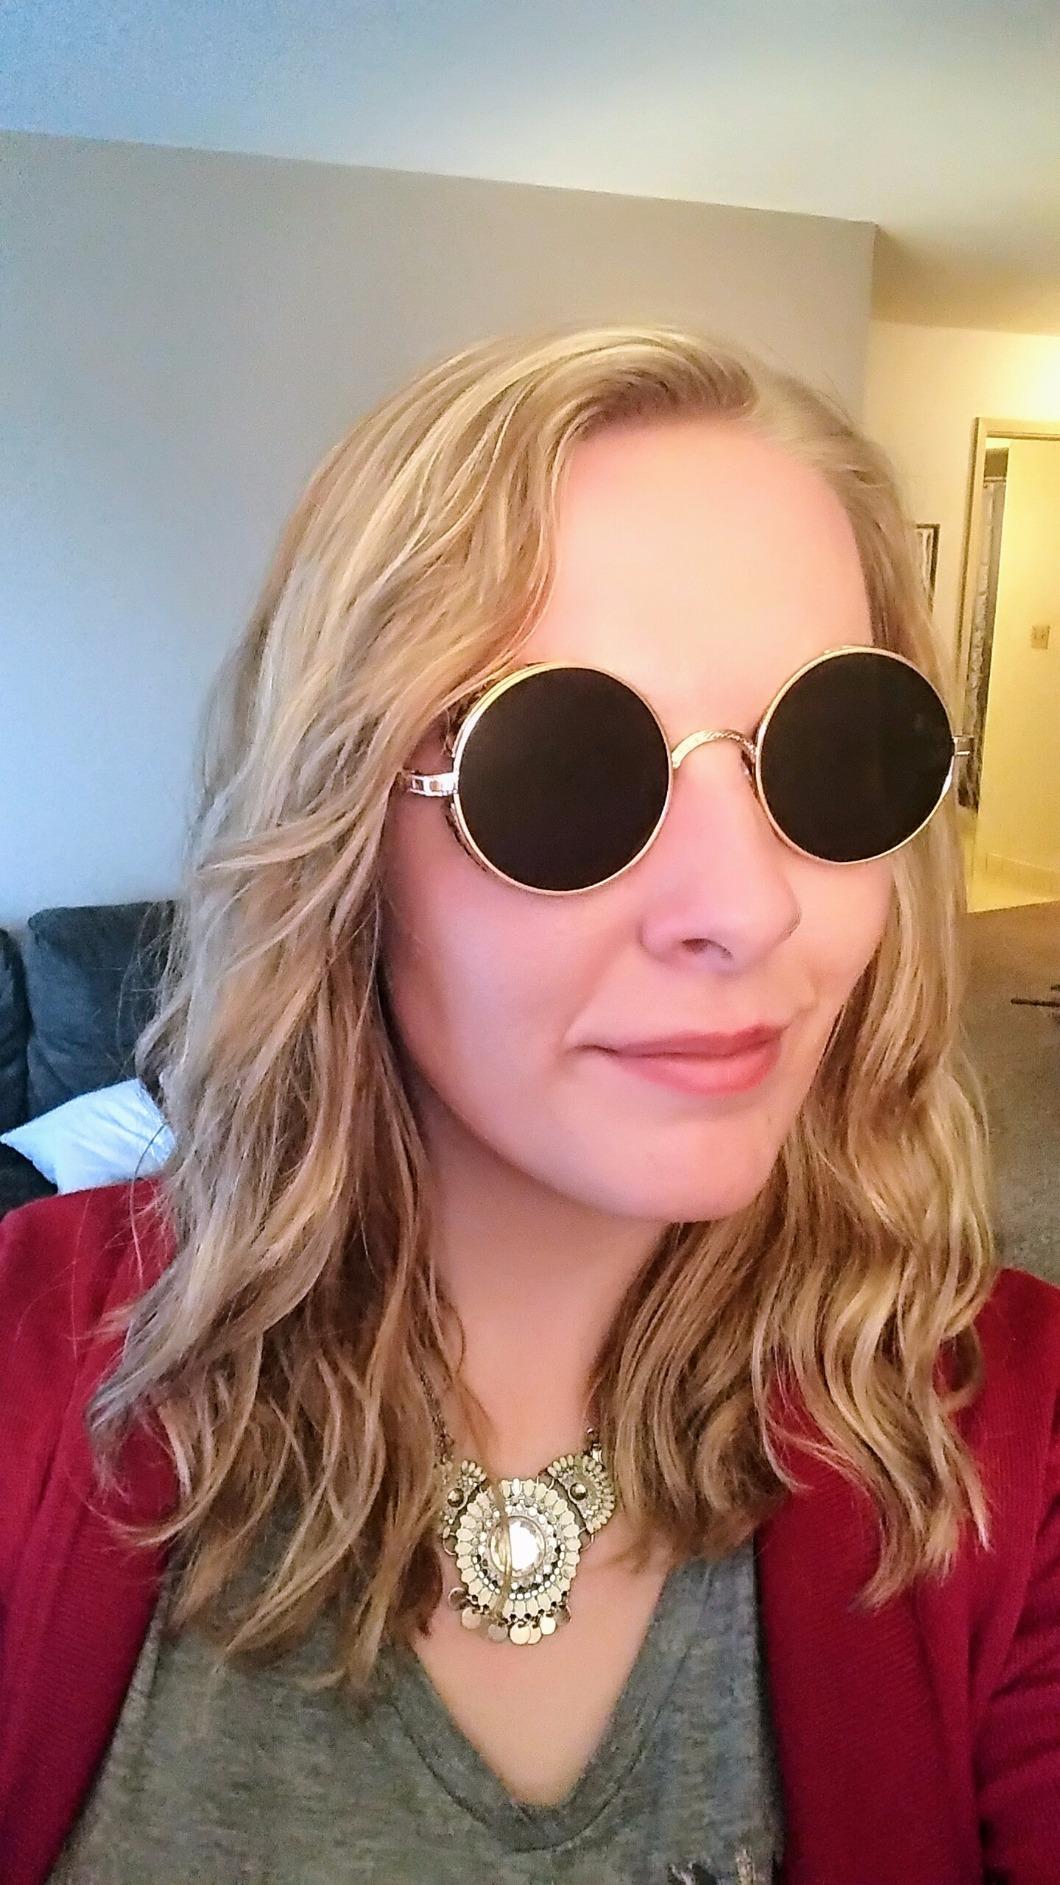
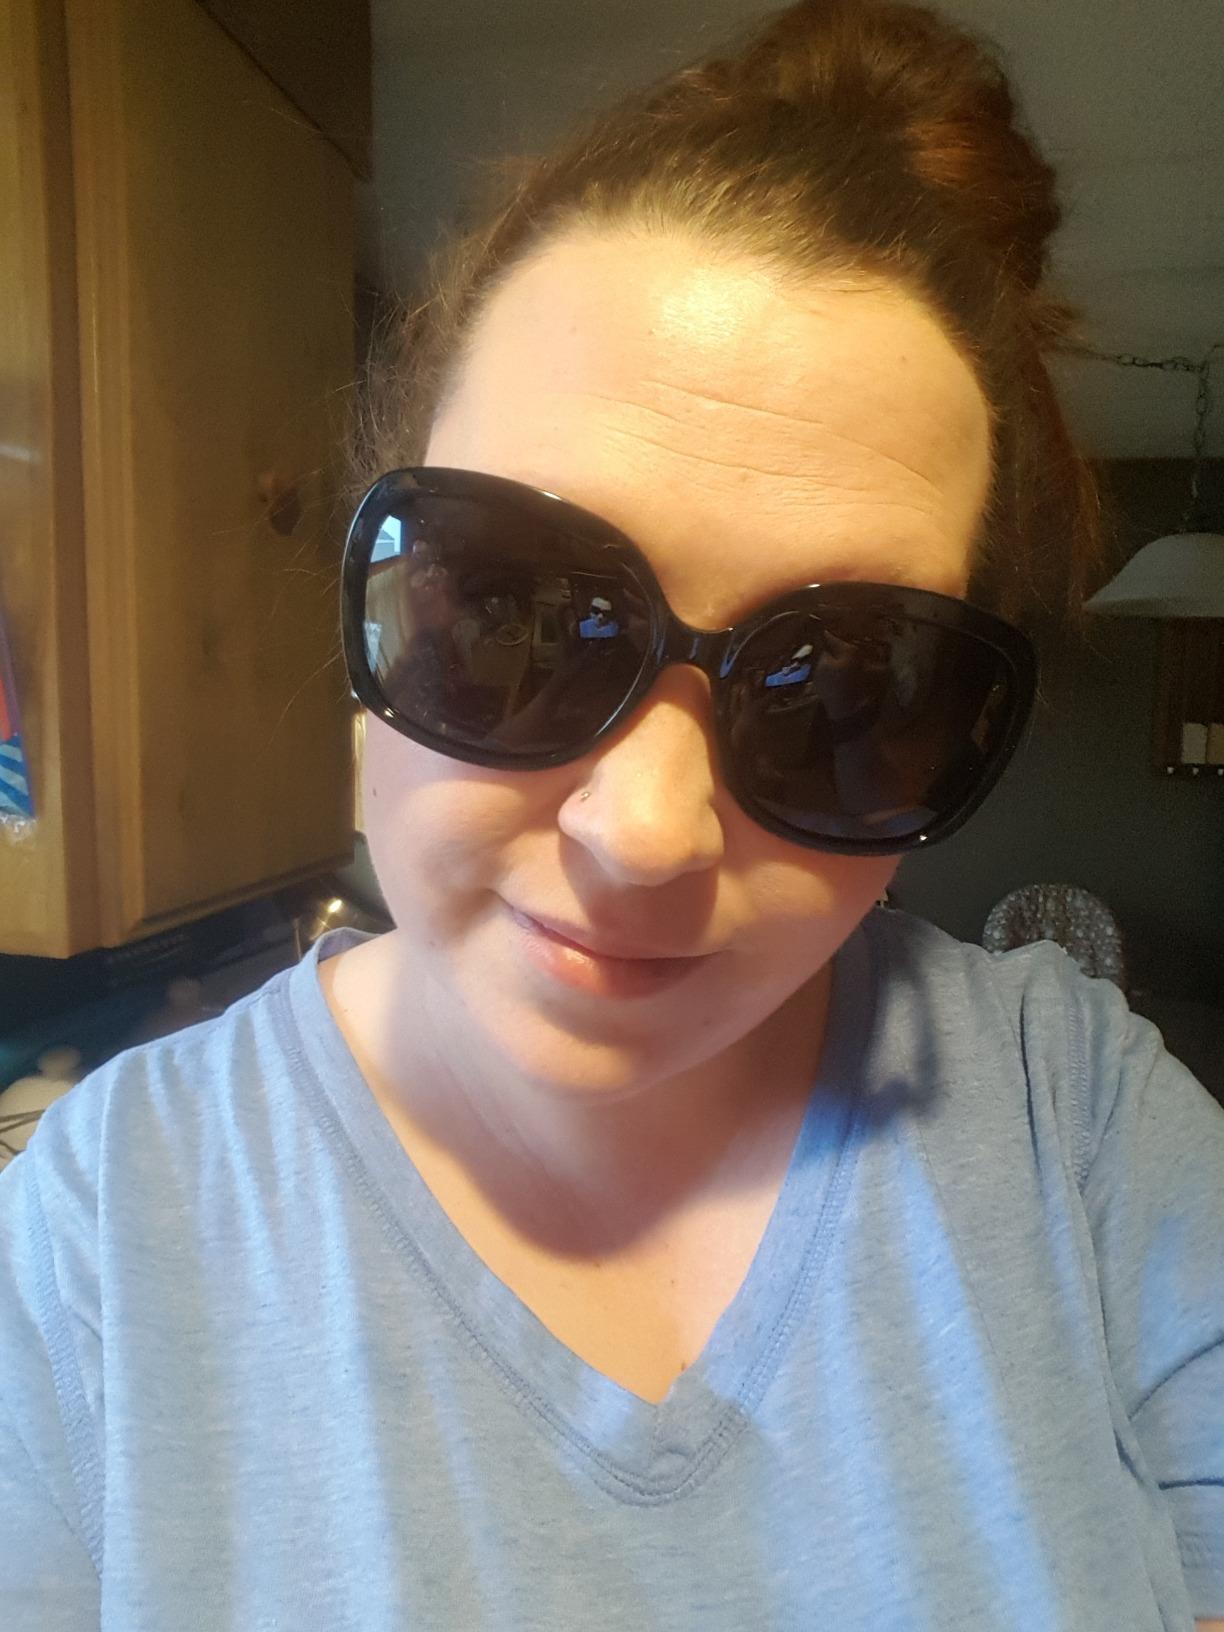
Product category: accessories_sunglasses
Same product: no